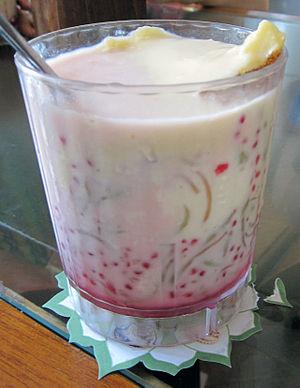
Le falooda ou faluda est un dessert servi froid et qui est populaire dans le sous-continent indien. Il est traditionnellement préparé avec du sirop de rose, des vermicelles, des graines de psyllium ou de basilic, des perles de tapioca et des morceaux de gélatine avec du lait ou de l'eau. Les vermicelles employés sont faits de marante ; on trouve des versions en Inde utilisant des vermicelles de blé. Le falooda actuel est le résultat de nombreuses évolutions apportées par les marchands musulmans et les dynasties d'époques variées ayant vécu sur et à proximité du sous-continent, ainsi que des modifications apportées pour satisfaire les goûts de chacun.